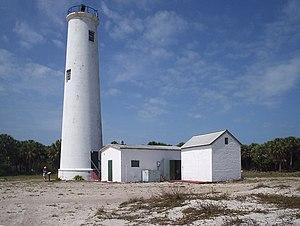
Le phare d'Egmont Key est un phare situé à lextrémité nord d'Egmont Key à l'embouchure de la baie de Tampa, dans le comté de Hillsborough en Floride. Il fait partie intégrante du Parc d'État d'Egmont Key créé en 1974.